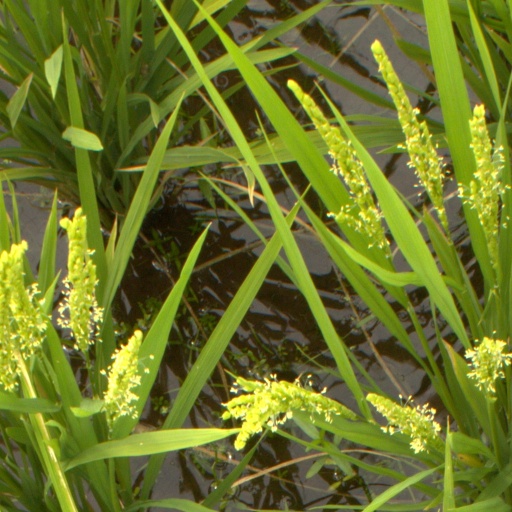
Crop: rice